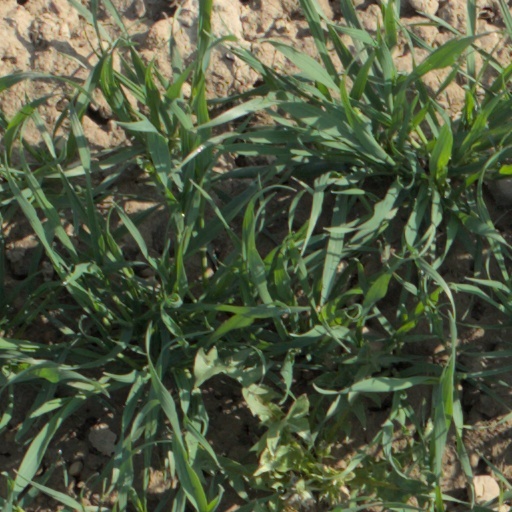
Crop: wheat